Femi Adebayo

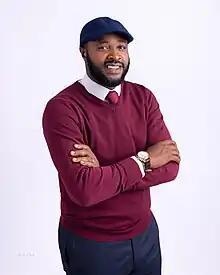
Portrait of Femi Adebayo

Adebayo began acting in 1985, the same year he featured in his father's first movie titled "Ogun Ajaye".